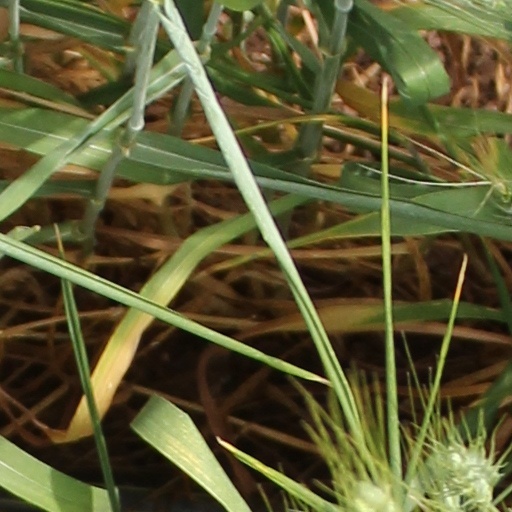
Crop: wheat